Monster movie

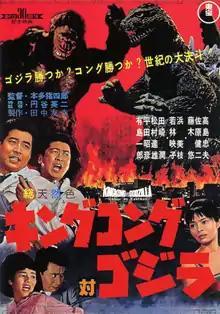
"King Kong vs. Godzilla", a 1962 crossover film produced by Toho

During the 1950s, Japanese film studio Toho produce their first successful "kaiju" films. Their first successful "kaiju" film was "Godzilla" (1954), which adapted the nuclear concept from "The Beast from 20,000 Fathoms" from a Japanese perspective, rooted in real-life Japanese historical events, such as the atomic bombings of Hiroshima and Nagasaki in 1945 and the "Daigo Fukuryū Maru" incident in 1954. The film's success spawned the "Godzilla" franchise, the longest-running film franchise in history. The titular monster has become a cultural icon, and one of the most recognizable monsters in cinema history. It also inspired a wave of "kaiju" films, such as "Rodan" from this time.